Court of the Myrtles

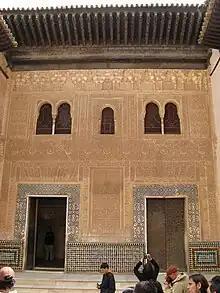
The Comares Façade in the "Patio de Cuarto Dorado"

The Court of the Myrtles was entered from the west via a smaller courtyard, the "Patio del Cuarto Dorado" ('Courtyard of the Gilded Room'), at the east end of the Mexuar. The "Patio de Cuarto Dorado" is known for a monumental, richly decorated southern façade that has been interpreted as the "façade" of the Comares Palace and is known as the Comares Façade or Façade of the Comares Palace. This façade dates from the time of Muhammad V. It has two identical doors, with the left (eastern) door leading via a winding passage to the Court of the Myrtles and the right door leading to other private chambers, possibly a treasury, attached to the Mexuar.